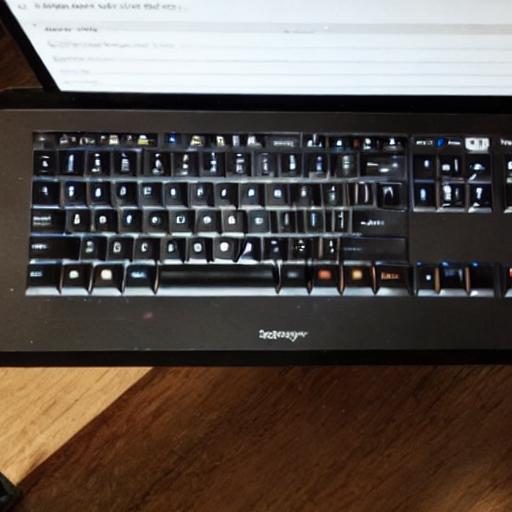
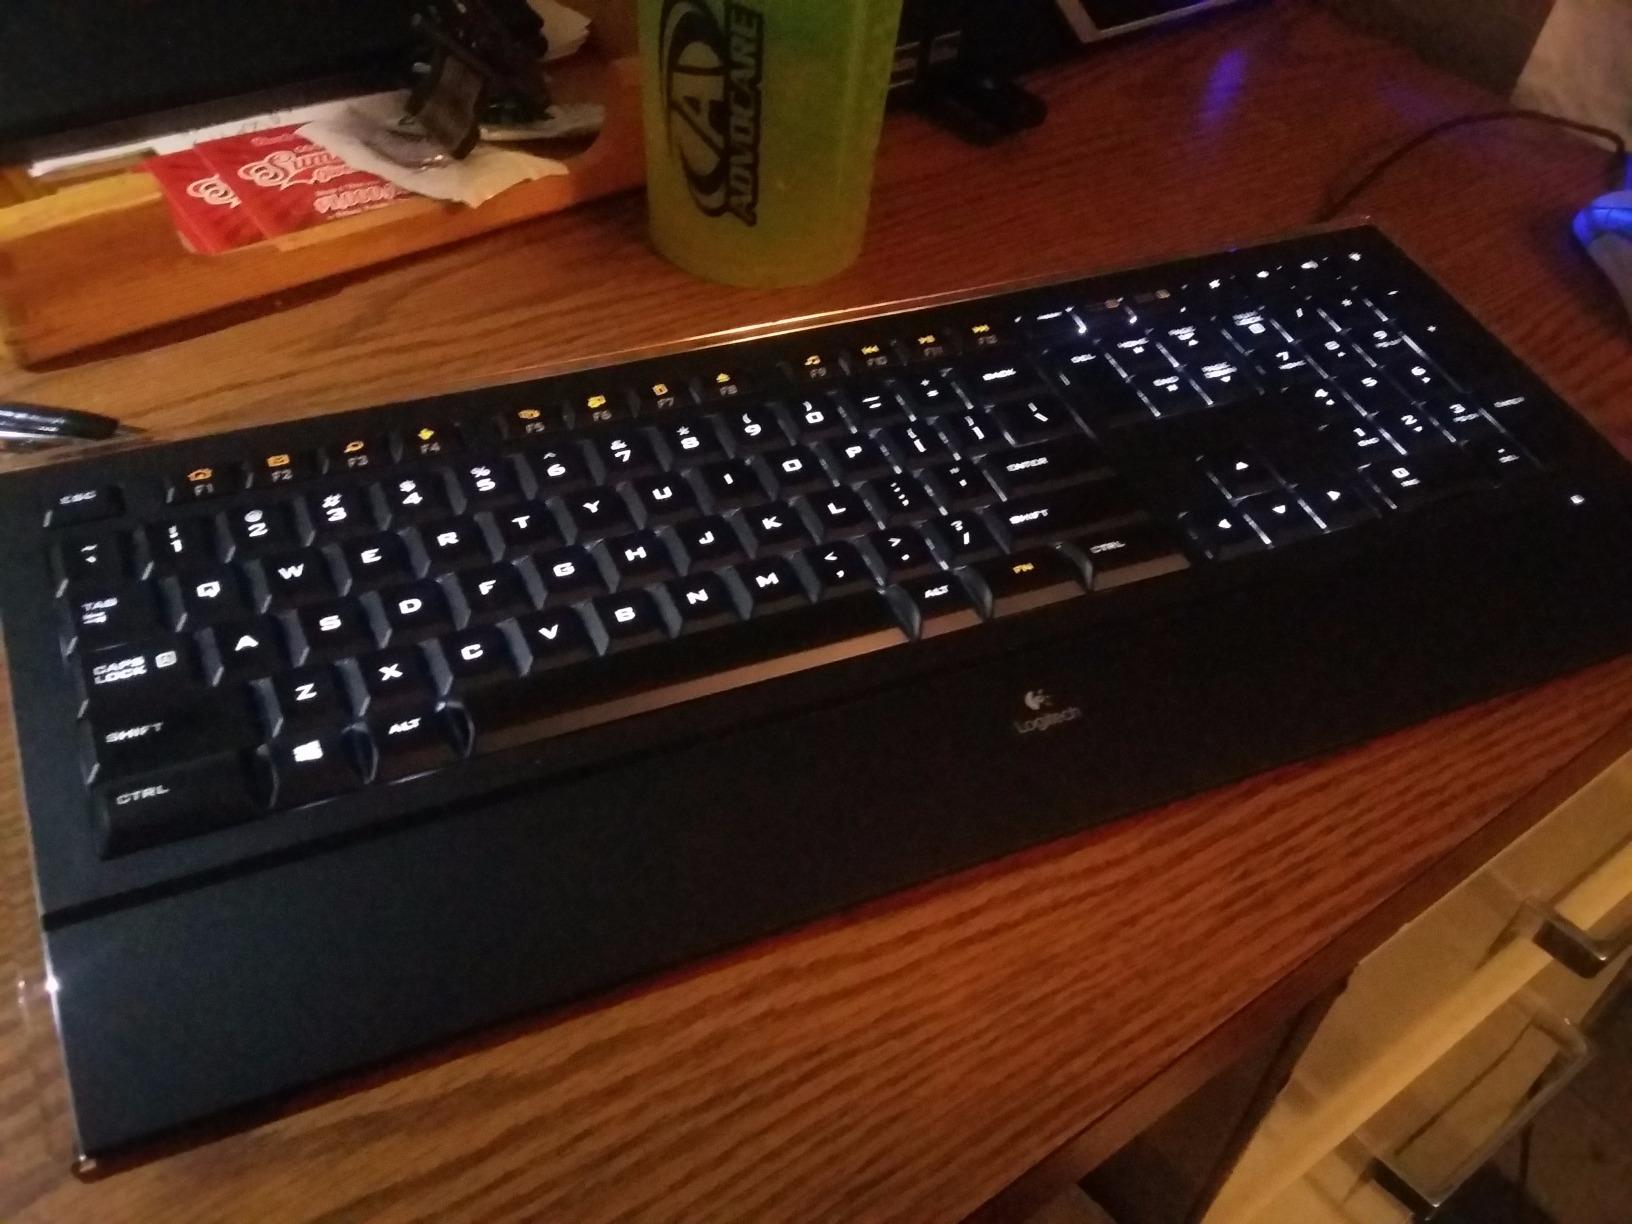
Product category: keyboard
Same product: no